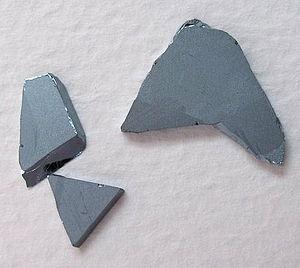
L'arséniure d'indium, InAs, est un semi-conducteur composite binaire de type III-V, composé d'arsenic et d'indium. Il a l'apparence d'un cristal cubique, gris, avec un point de fusion de 942 °C. L'arséniure d'indium est assez similaire à l'arséniure de gallium, ses propriétés en sont assez proches, et comme lui, il possède un gap direct. Il possède l'une des plus importantes mobilités d'électron parmi les semi-conducteurs, et son gap est l'un des plus petits. Il est toxique et dangereux pour l'environnement.